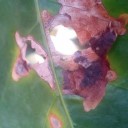
Label: Miner